Doug Black

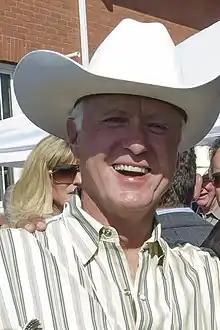
Black in 2013

Douglas John Black (born May 10, 1952) is a lawyer and former Canadian senator and from Alberta, Canada. He was appointed to the Senate on Prime Minister Stephen Harper's advice on January 25, 2013, having won a Senate nominee election in 2012. He resigned from the Senate on October 31, 2021, in order to return to private life.